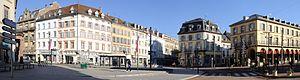
Mulhouse est une ville française, métropole du département du Haut-Rhin, située en région Grand Est. Héritière de la République de Mulhouse, elle fait partie de la région culturelle et historique d'Alsace.